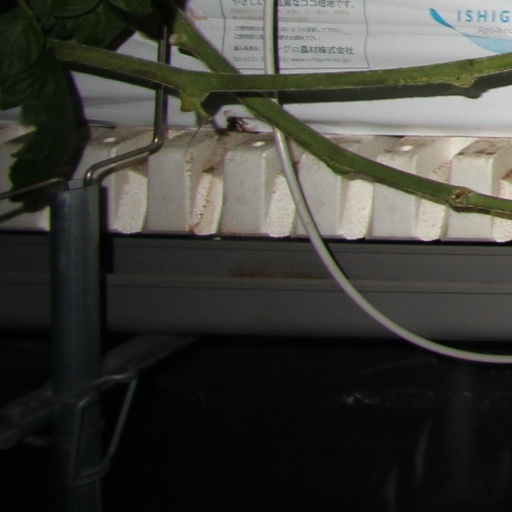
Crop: tomato